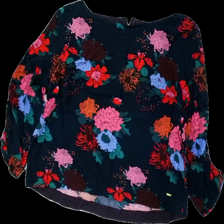
View: front
Type: Blouse
Category: Ladies
Brand: Hamton Republic (Kappahl)
Colors: Blue, Pink, Red, Multicolor
Material: 100% viscose
Pattern: Floral print
Cut: Regular
Size: L
Season: All
Damage location: top left
Damage 2 location: bottom center
Damage 3 location: top right
Price range: <50
Recommended usage: Export
Description: blommig blus, urtvättad
Comment: urtvättad